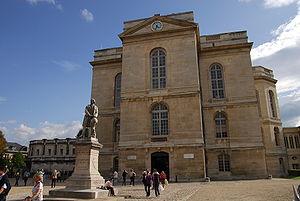
Vue générale d'extérieur de l'Observatoire de Paris en France. Українська: Північний фасад Паризької обсерваторіЇ. Статуя Урбена Левер'є, Париж, Франція.
Le 14ᵉ arrondissement de Paris est l'un des vingt arrondissements de la capitale française. Il est situé sur la rive gauche de la Seine, dans le sud de la ville. Il englobe des quartiers qui faisaient autrefois partie de Gentilly et de Montrouge. Il touche au nord le 5ᵉ arrondissement et le 6ᵉ arrondissement, à l'est le 13ᵉ arrondissement et à l'ouest le 15ᵉ arrondissement. Au sud se trouvent les communes de Gentilly, de Montrouge et de Malakoff.
L’université Paris Sciences & Lettres est une université française bénéficiant du statut d'établissement public expérimental depuis 2019. Elle s'est constituée par le rapprochement de 11 institutions académiques et de recherche parisiennes, avec le soutien de trois organismes de recherche.
L'Observatoire de Paris est un observatoire astronomique implanté sur trois sites : Paris, Meudon et Nançay.